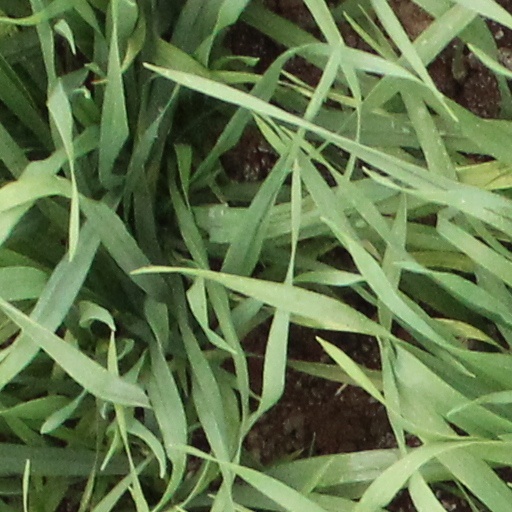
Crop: wheat